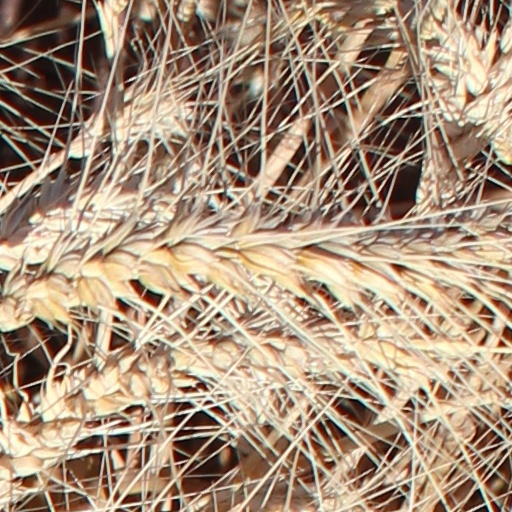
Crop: wheat